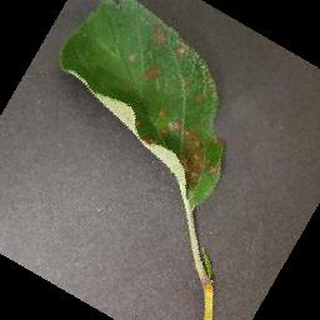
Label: apple_cedar_apple_rust